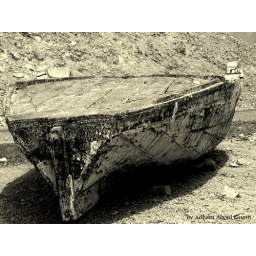
An old boat on the side of the road in Sinai